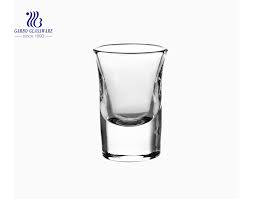
Waste category: glass